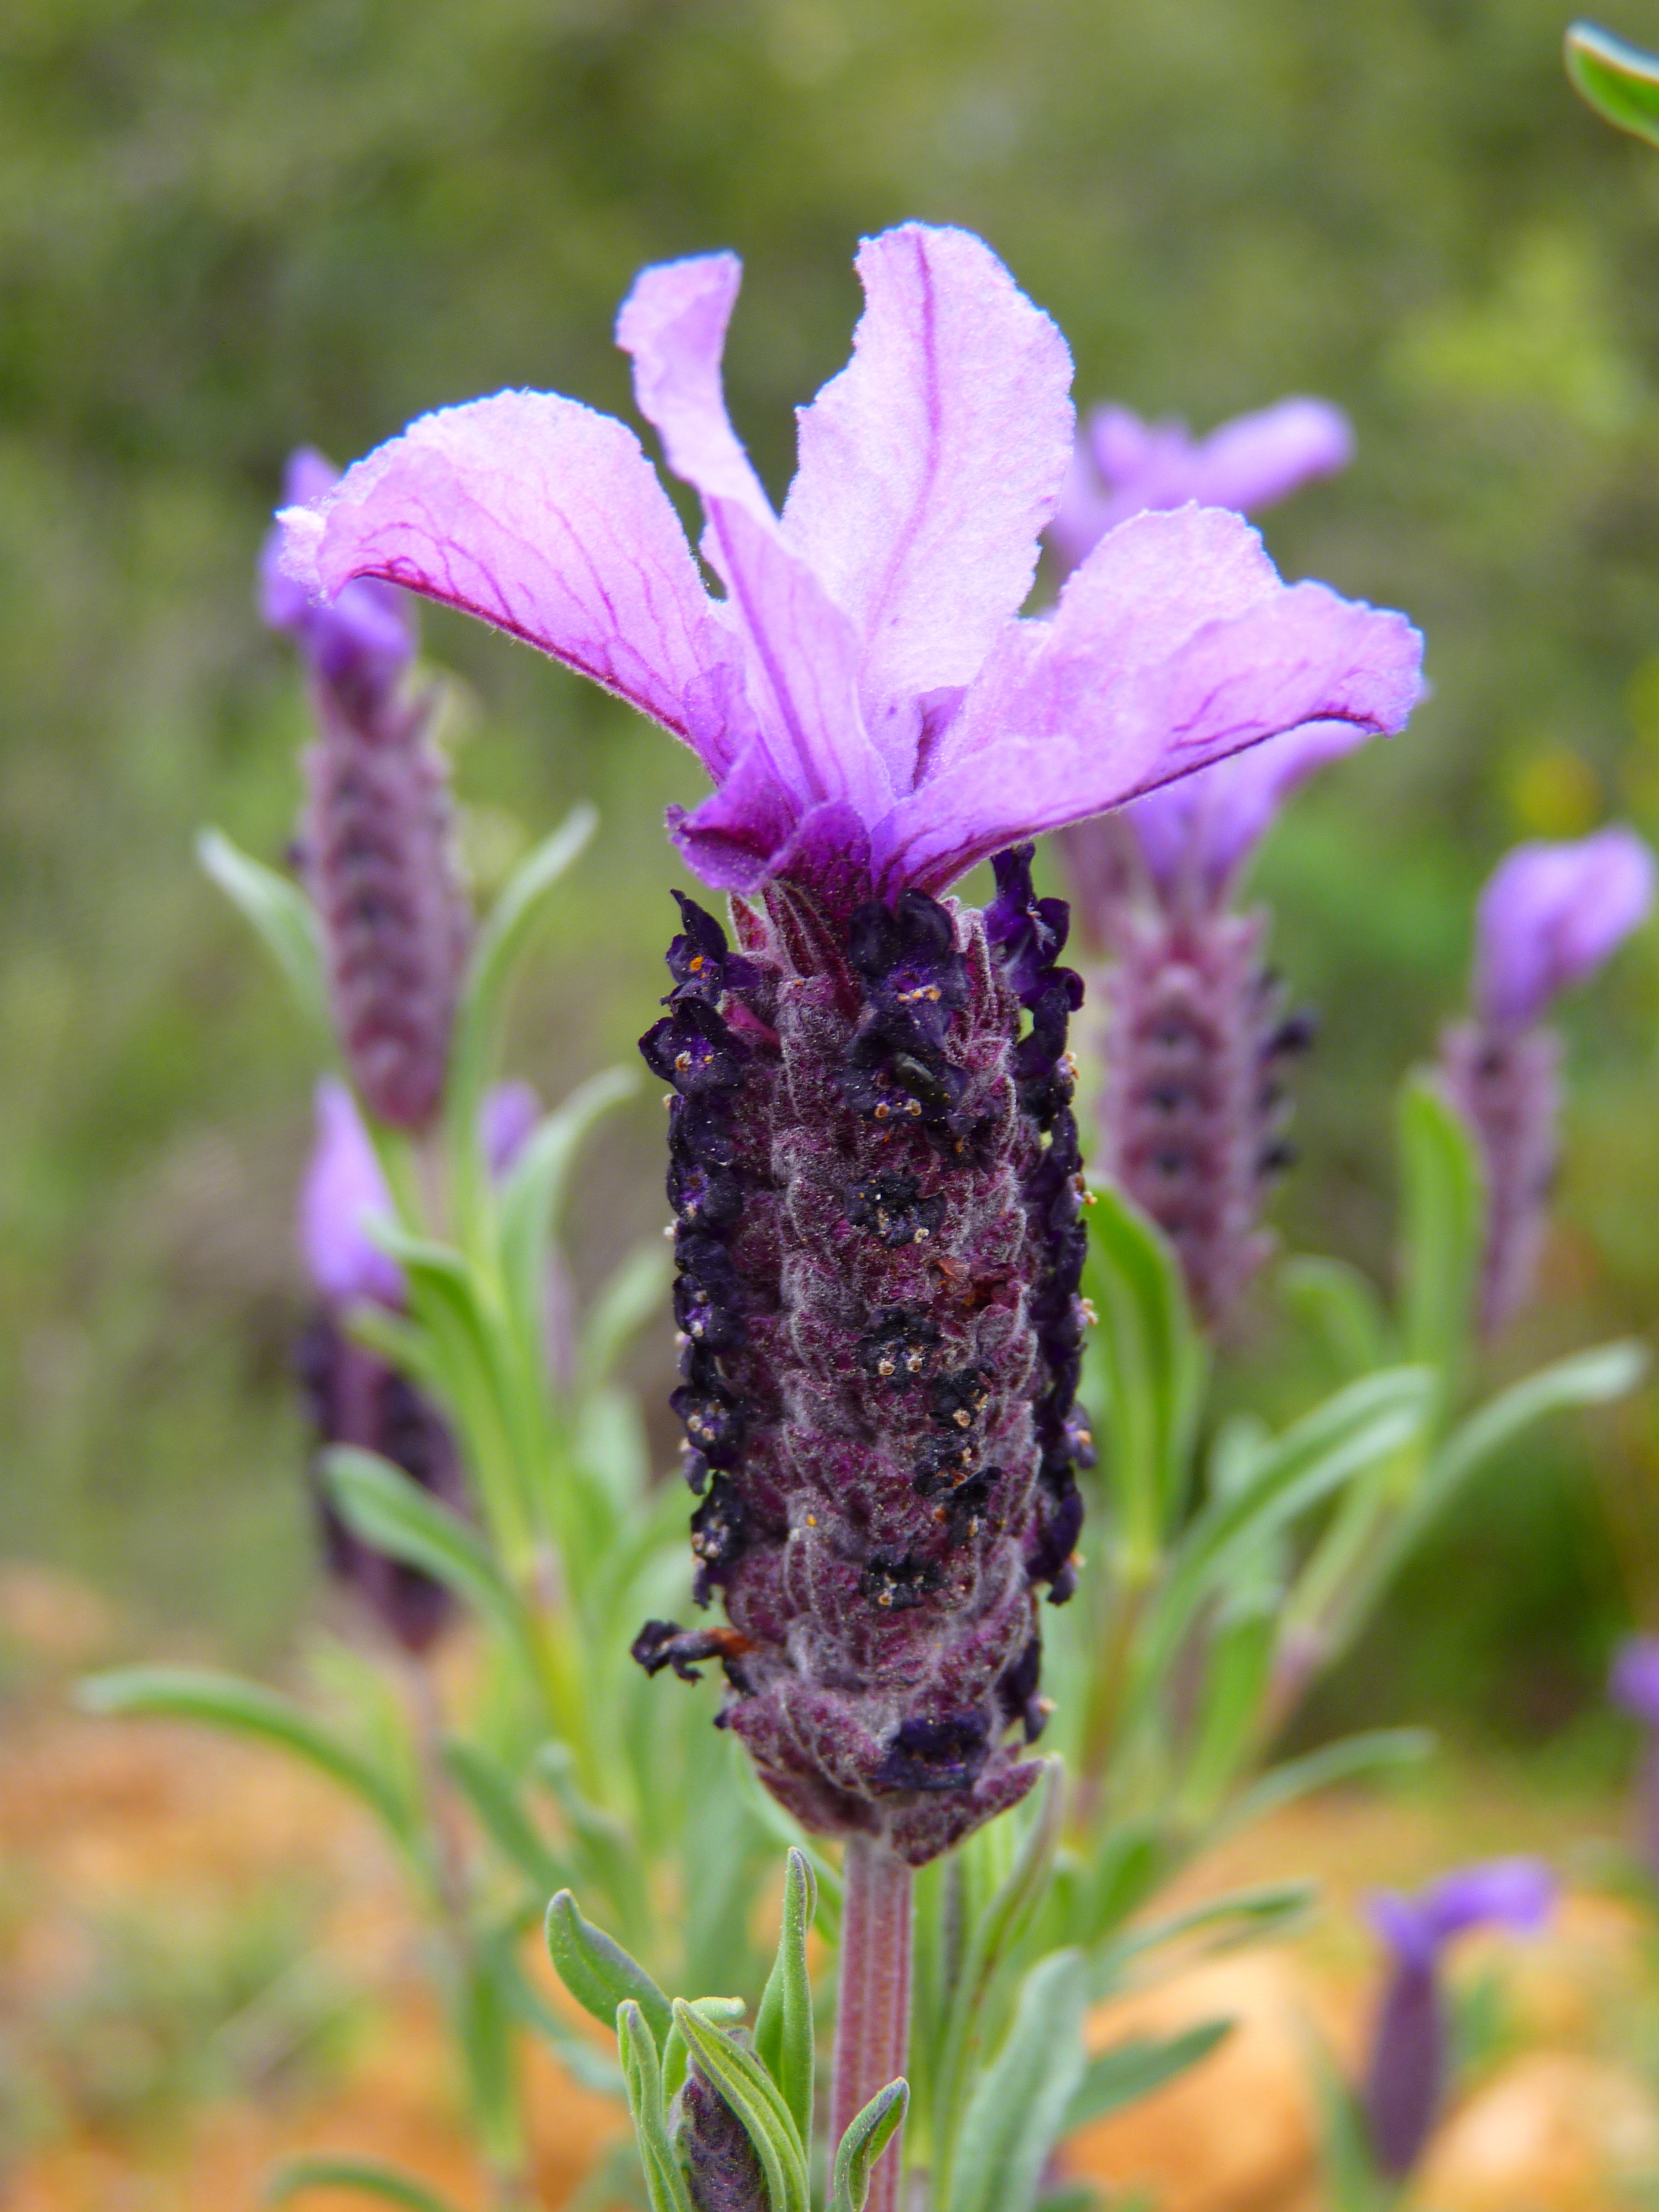
nature, blossom, plant, prairie, flower, purple, bloom, herb, botany, flora, lavender, wildflower, smell, macro photography, flowering plant, land plant, english lavender, french lavender, broomrape